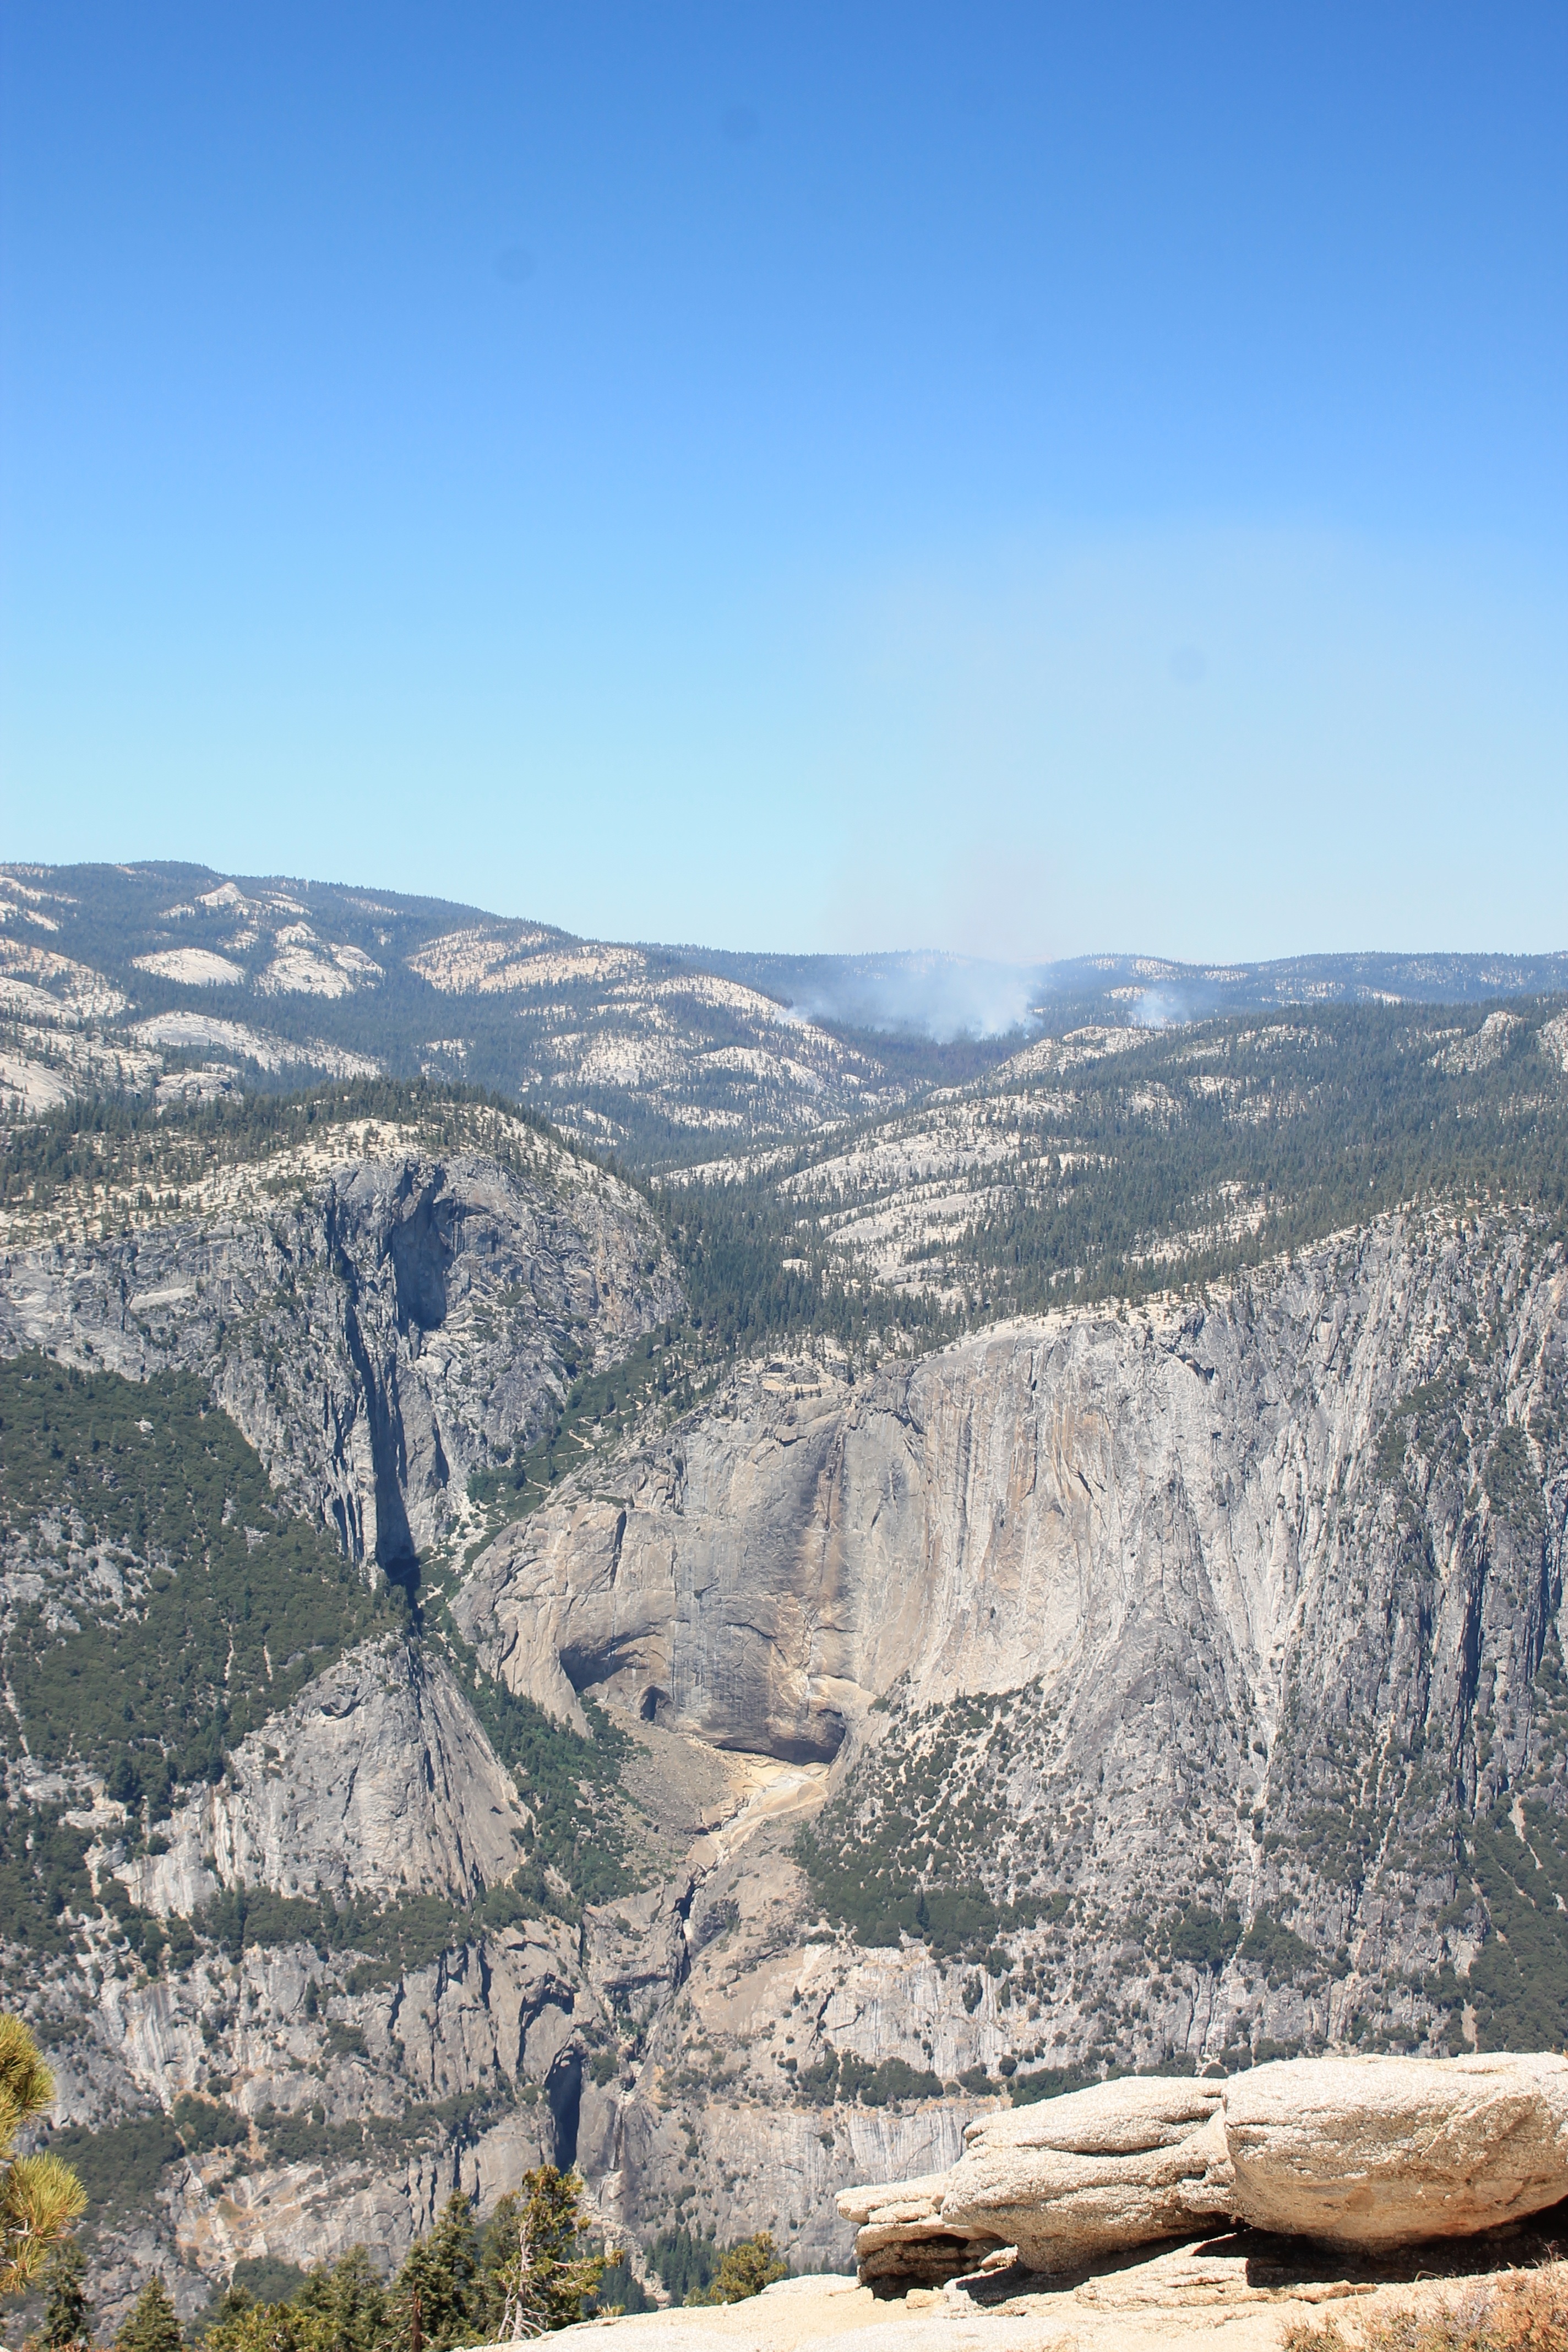
landscape, rock, wilderness, mountain, snow, winter, sky, valley, mountain range, yosemite, park, usa, landmark, national park, california, ridge, outdoors, national, geology, sierra, badlands, plateau, granite, cirque, landform, mountain pass, geographical feature, mountainous landforms